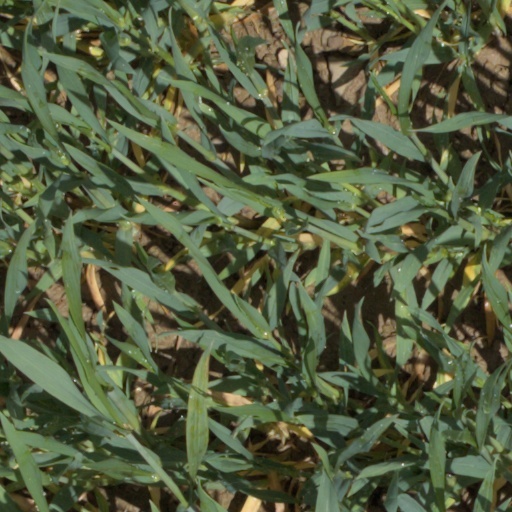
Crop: wheat